Jean Jansem

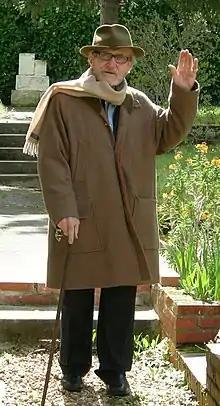
Jansem in 2008

Hovhannes "Jean" Semerdjian (9 March 1920 – 27 August 2013), also known as Jean Jansem, was a French-Armenian painter. Jansem's artworks are internationally known, and are part of museum collections throughout France, Japan and the United States. A Foreign member of the National Academy of Sciences of Armenia (2002).